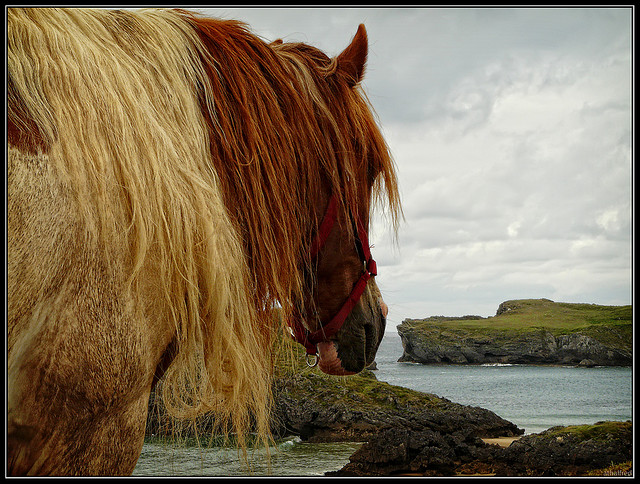
user: Given an image and a question. Answer the question in a short answer. Question: What kind of a horse is this? Short Answer:
assistant: shetland